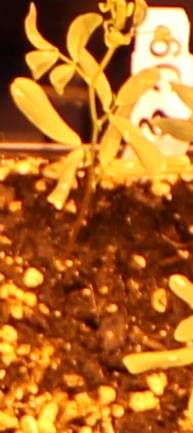
Label: Lentil